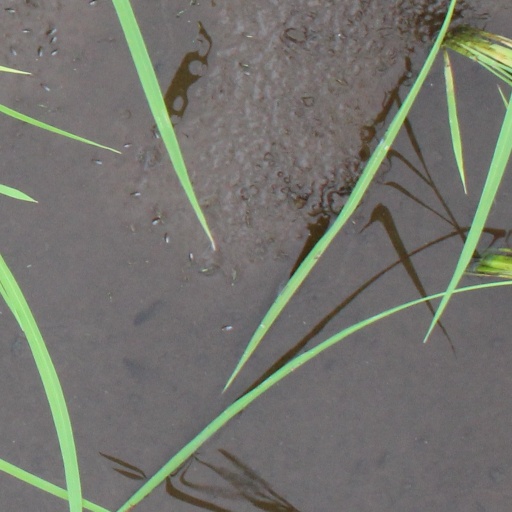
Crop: rice